Sternotherus

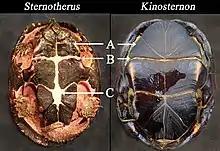
Distinguishing characteristics between musk turtles ("Sternotherus") and the closely related mud turtles ("Kinosternon") include a smaller plastron with legs exposed vs. a large plastron with legs concealed and: A, pectoral scute squarish vs. triangular; B, hinges less developed vs. well developed; C, skin between plastron scutes.

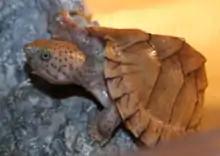
Razor-backed musk turtle ("S. carinatus") captive hatchling

"Sternotherus" is one of four genera in the family Kinosternidae including: narrow-bridged musk turtles ("Claudius"), American mud turtles ("Kinosternon"), giant musk turtles ("Staurotypus"), and musk turtles ("Sternotherus"). "Sternotherus" are closely related, similar in appearance, and sympatric in much of their range with some species of mud turtles ("Kinosternon"), and the two genera constitute the subfamily Kinosterninae within the family Kinosternidae. In the past some taxonomist placed "Sternotherus" in the synonymy of the genus "Kinosternon" but they are generally regarded as two separate genera with six species currently (2022) recognized in the genus "Sternotherus".